Ottoman architecture

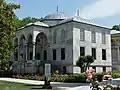
Ahmed III Library in Topkapı Palace, Istanbul (1719)

After designing the Süleymaniye complex, Sinan appears to have focused on experimenting with the single-domed space. In the 1550s and 1560s, he experimented with an "octagonal baldaquin" design for the main dome, in which the dome rests on an octagonal drum supported by a system of eight pillars or buttresses. An example of this is the Rüstem Pasha Mosque (1561) in Istanbul. This mosque is also famous for its wide array of Iznik tiles covering the walls of its exterior portico and its interior, unprecedented in Ottoman architecture, contrasting with the usually restrained decoration Sinan employed in other buildings.